List of Baháʼí Houses of Worship

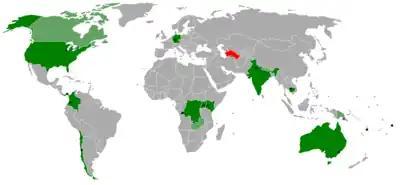
A map of the location of Baháʼí Houses of Worship throughout the world: green represents countries that currently have Baháʼí Houses of Worship (with a black dot for the city); light green represents countries where Baháʼí Houses of Worship are planned or under construction; and red represents countries where a Baháʼí House of Worship previously existed.

The following list is an overview of Baháʼí Houses of Worship (Mashriqu'l-Adhkár) throughout the world that have been constructed, are currently under construction, or are in the planning phases.